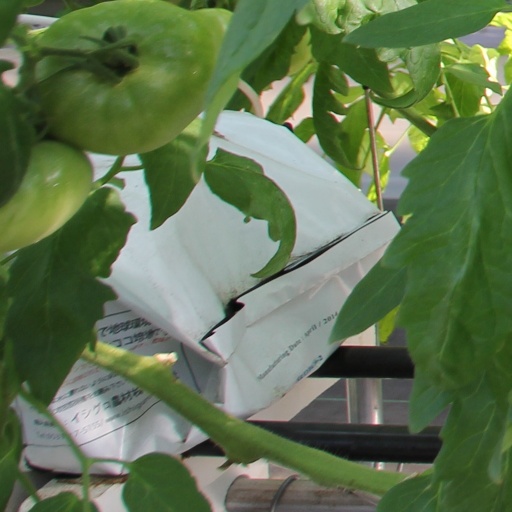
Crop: tomato